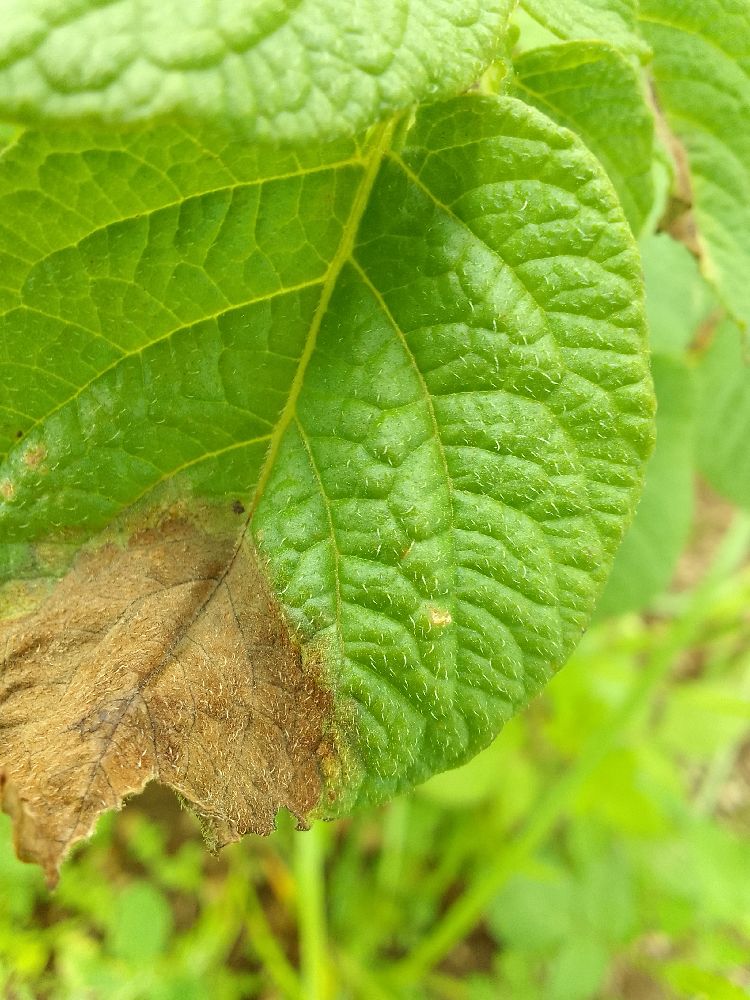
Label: Late blight